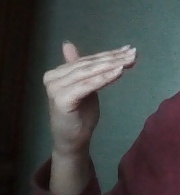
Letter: khaa